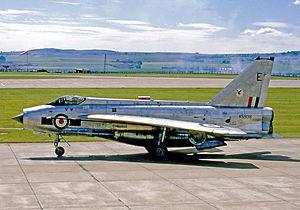
Le No. 23 Squadron est un escadron de la Royal Air Force. Jusqu'en octobre 2009, il a exploité le Boeing Sentry AEW1 Système de détection et de commandement aéroporté de la RAF Waddington, dans le Lincolnshire.